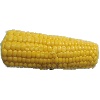
Label: Corn 1